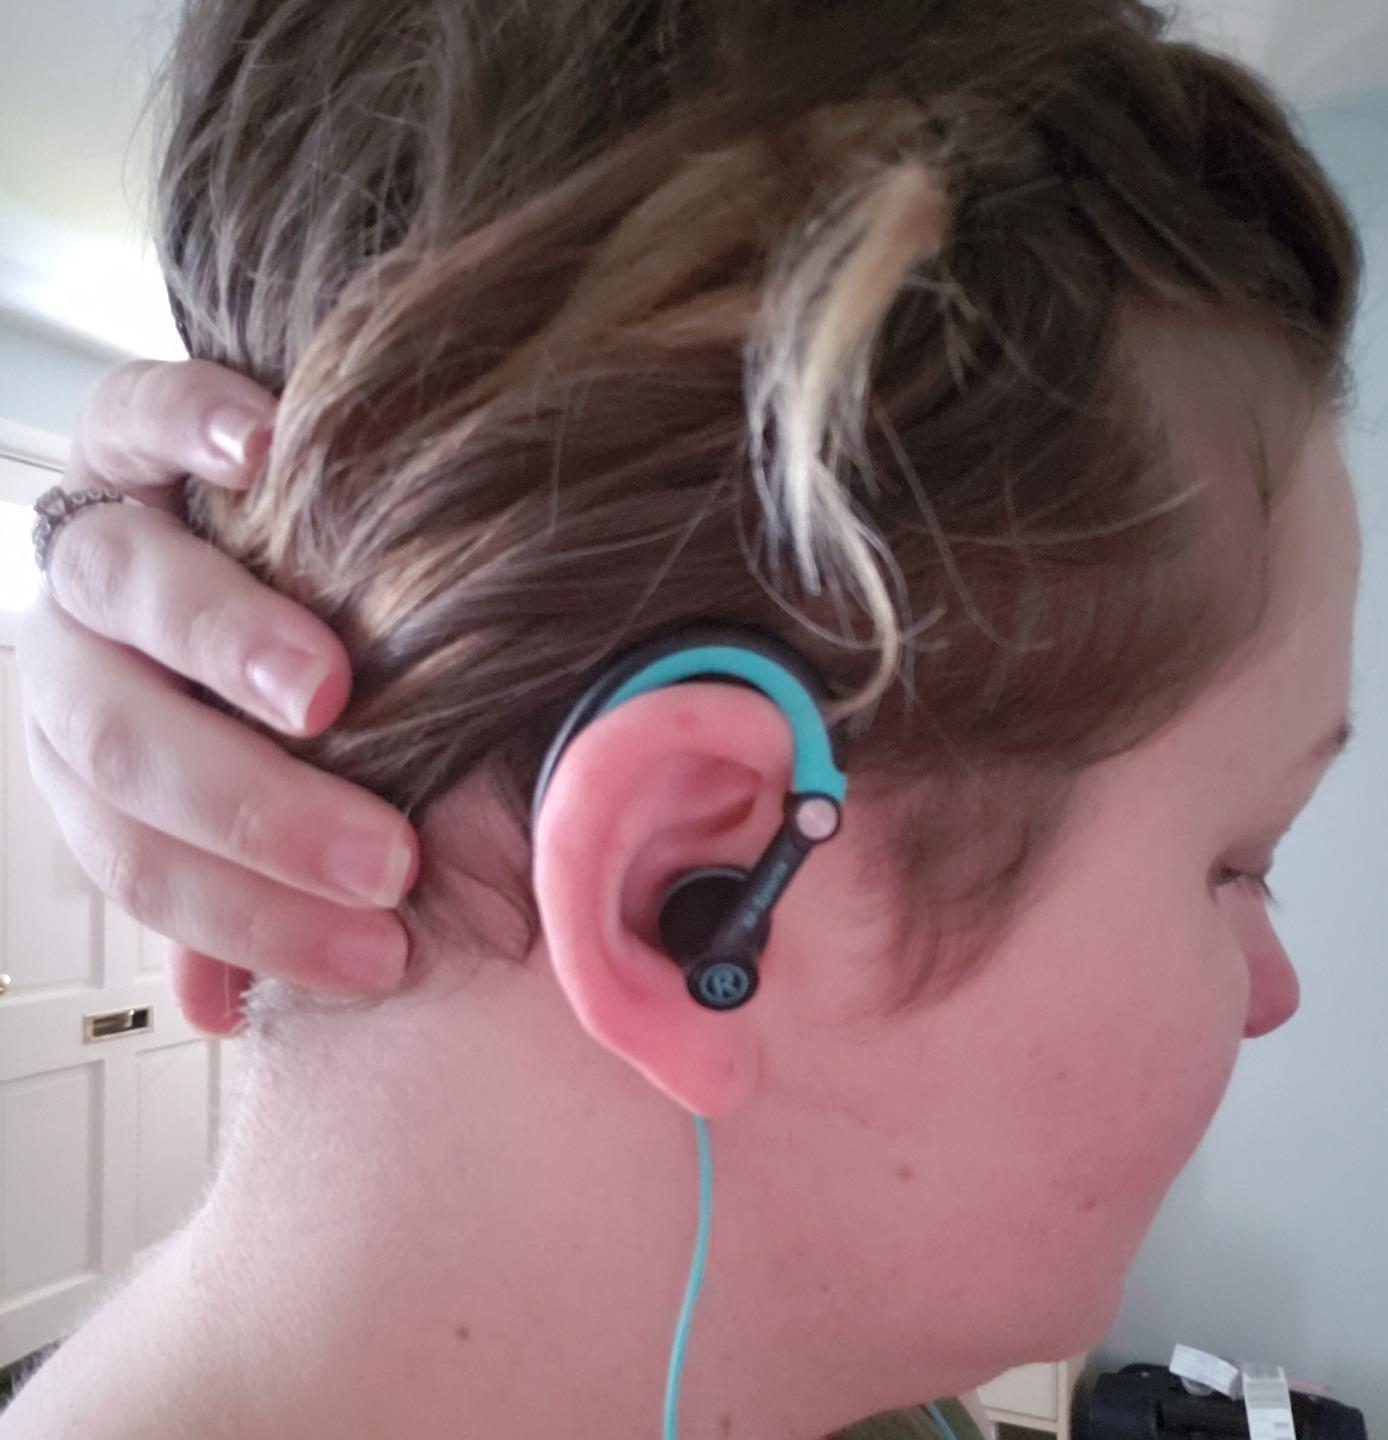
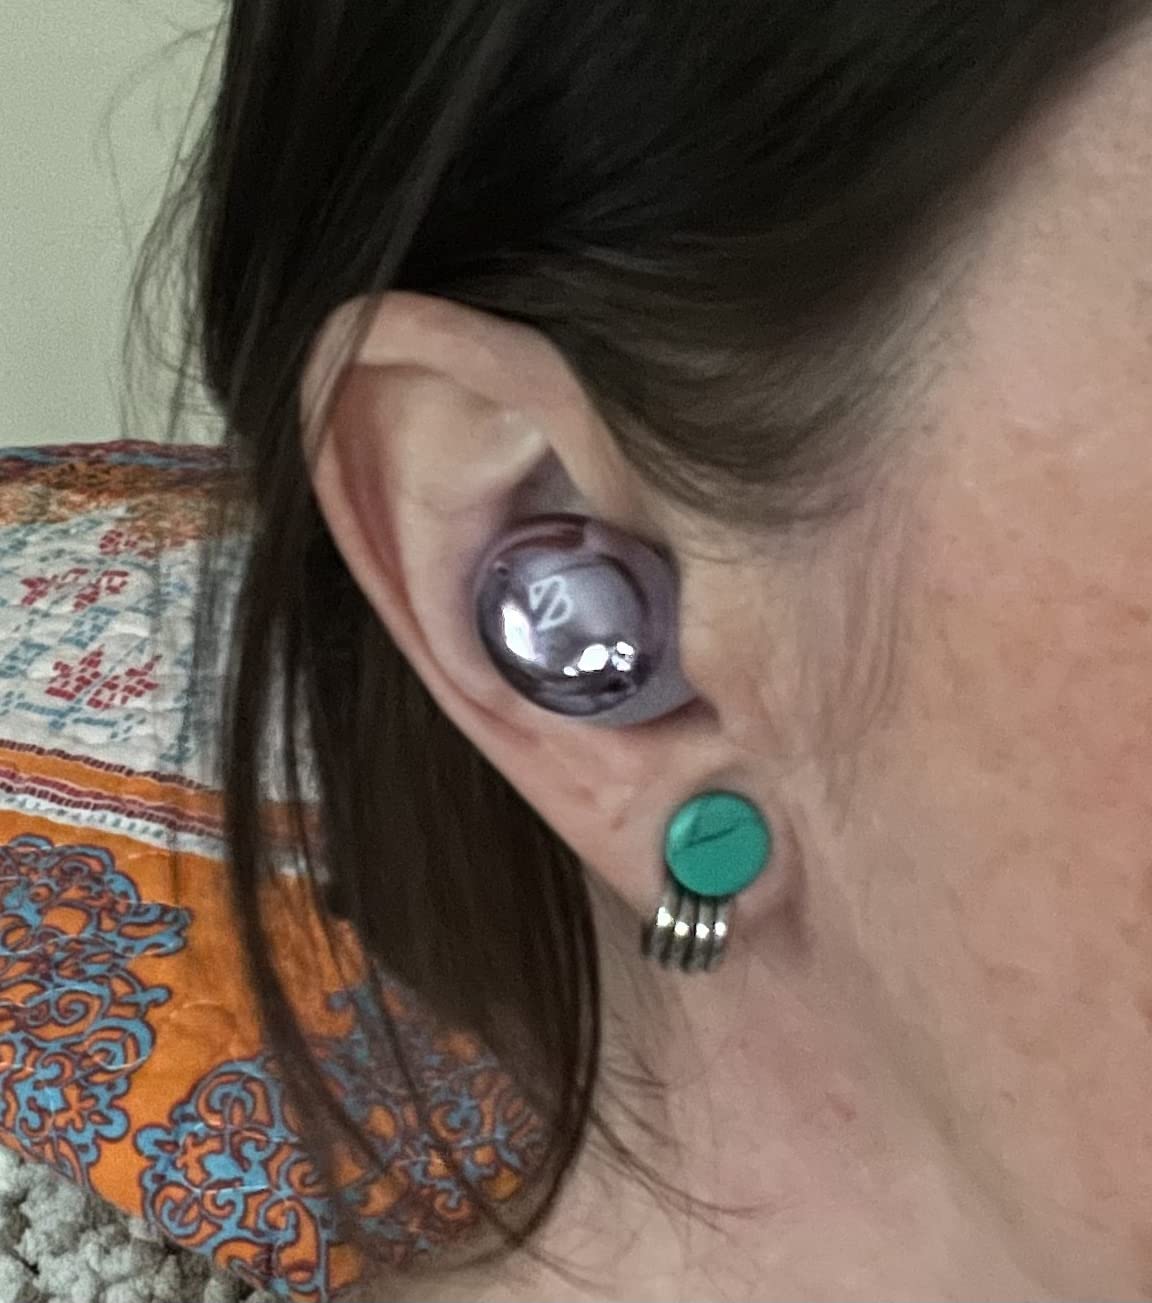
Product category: earbuds
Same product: no